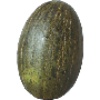
Label: melon_piel_de_sapo